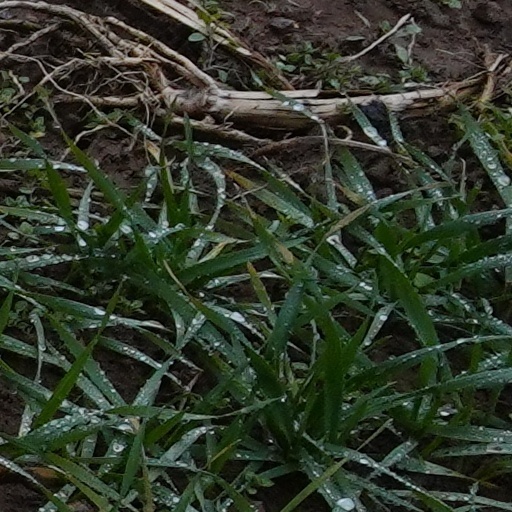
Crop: wheat